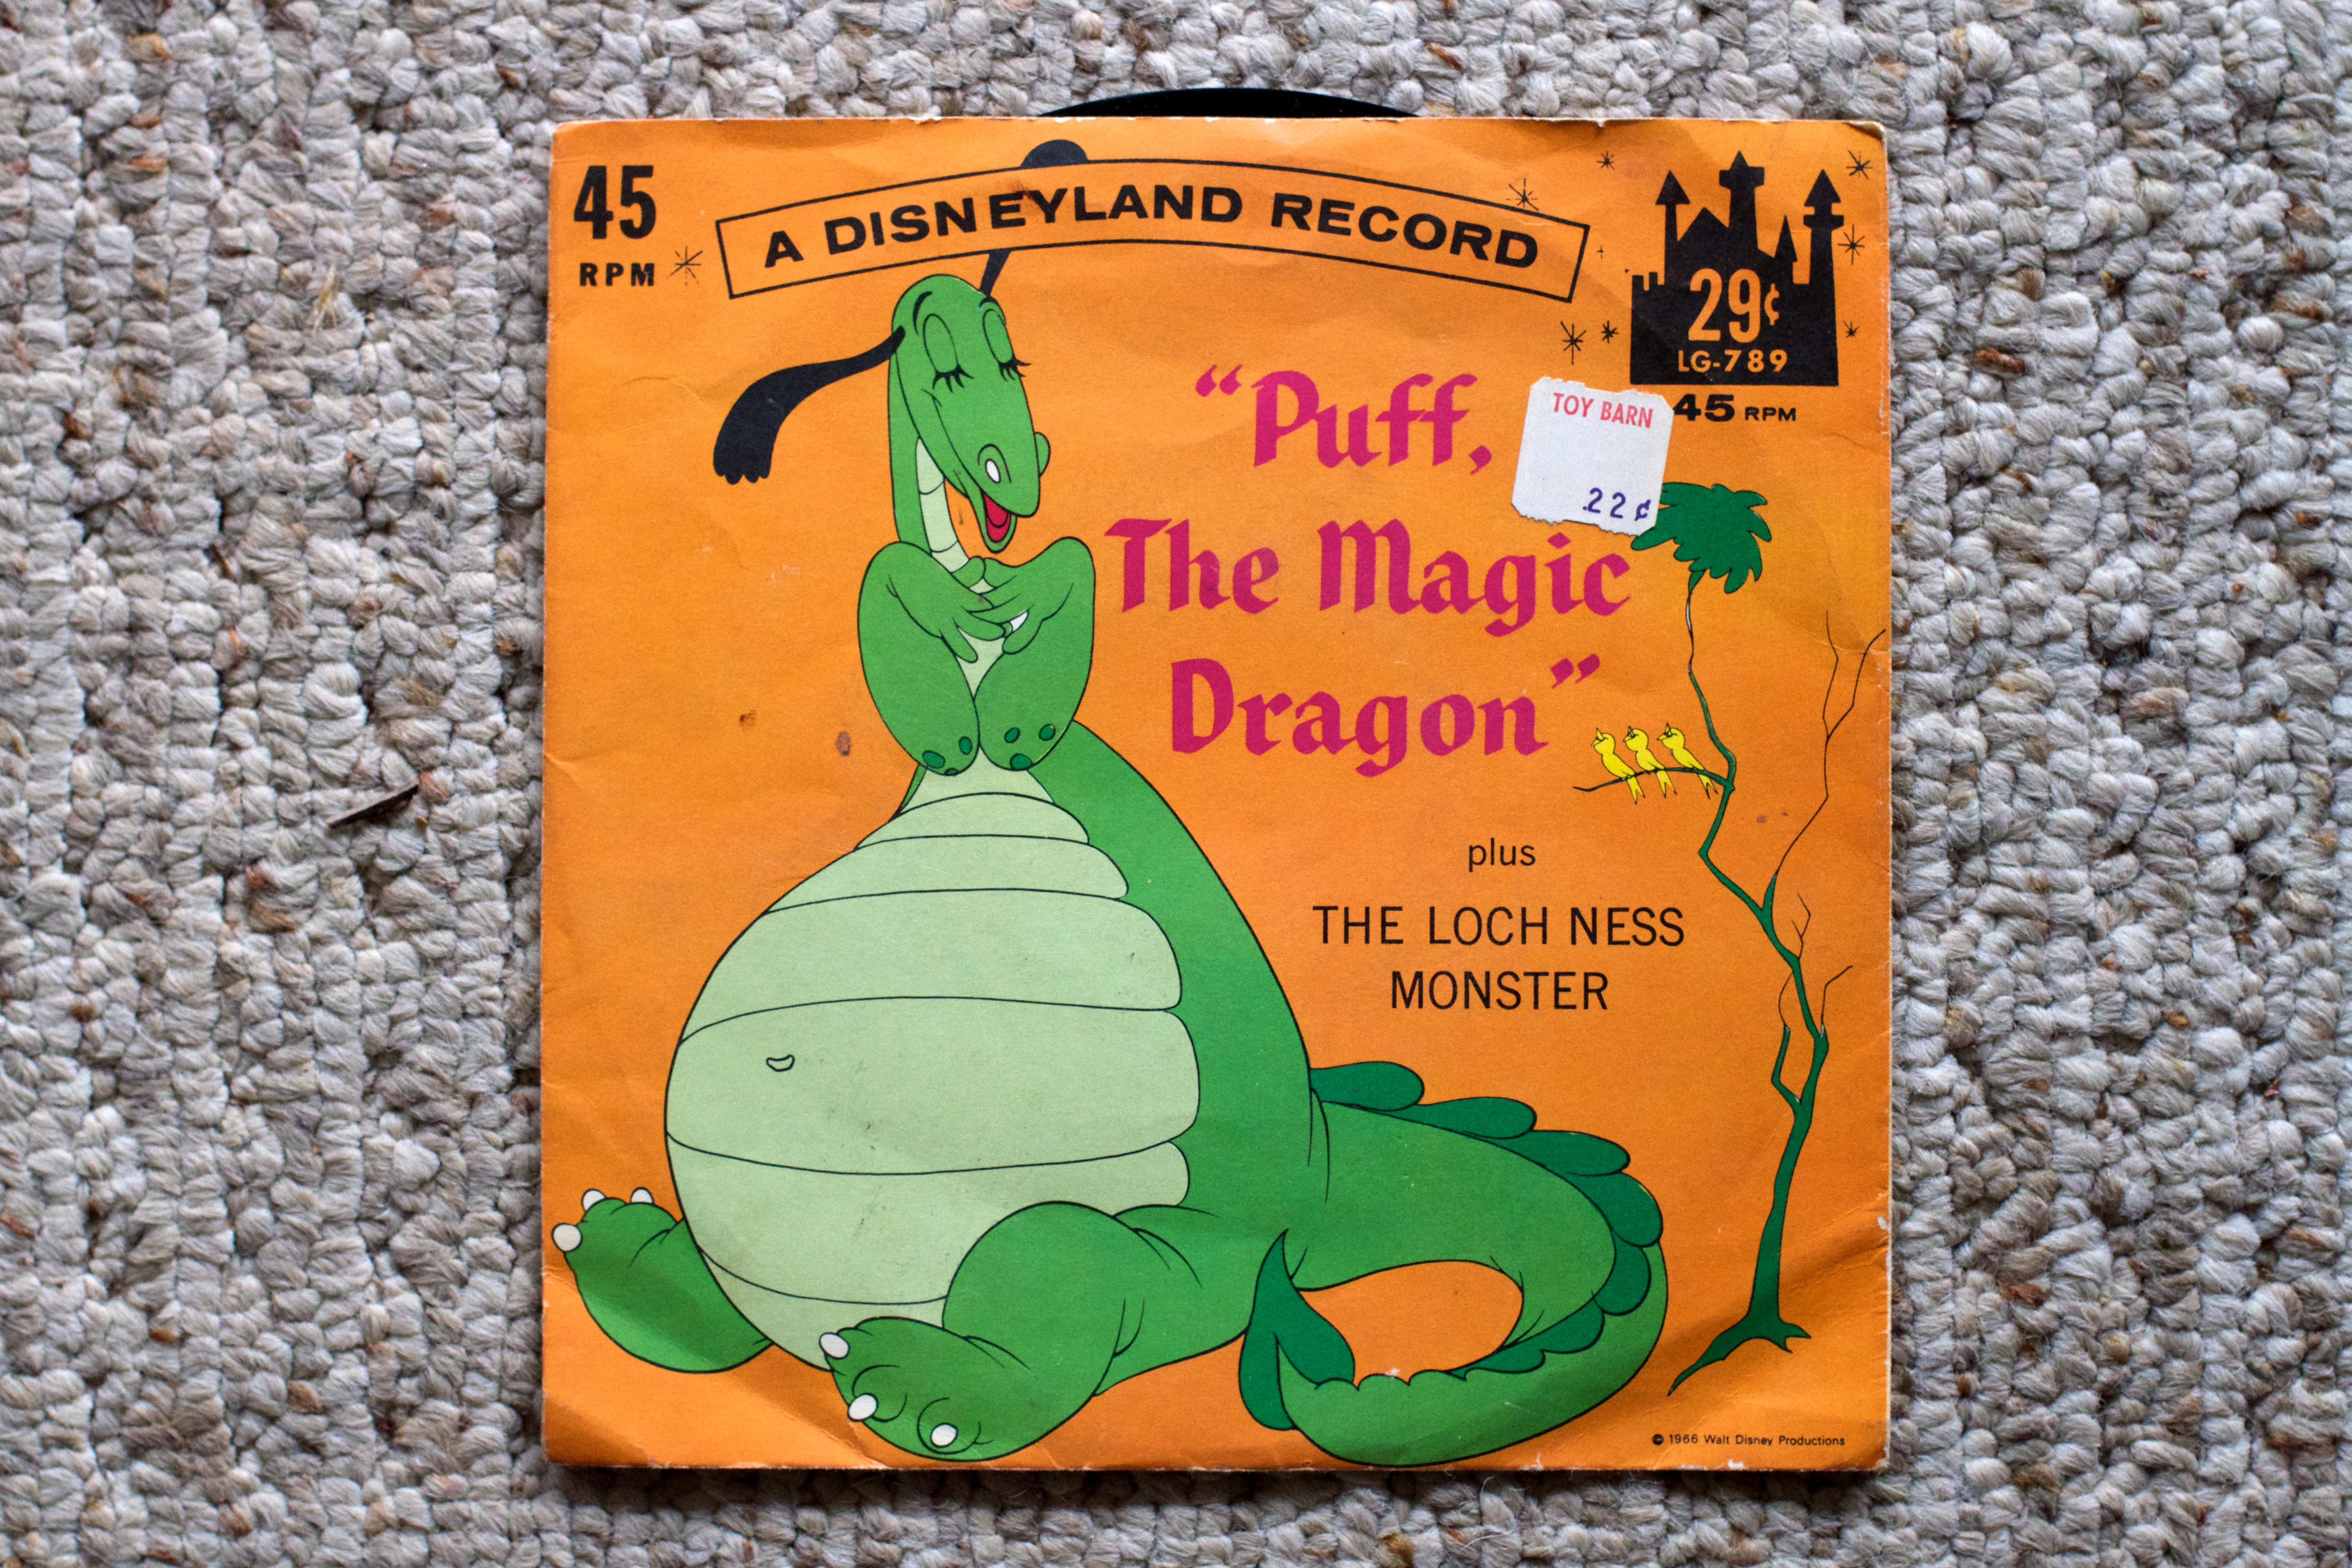
leaf, number, green, yellow, art, illustration, poster